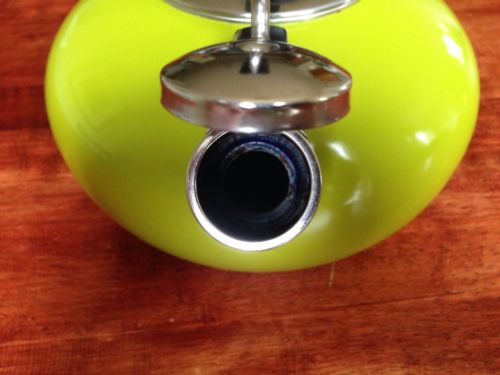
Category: kettle